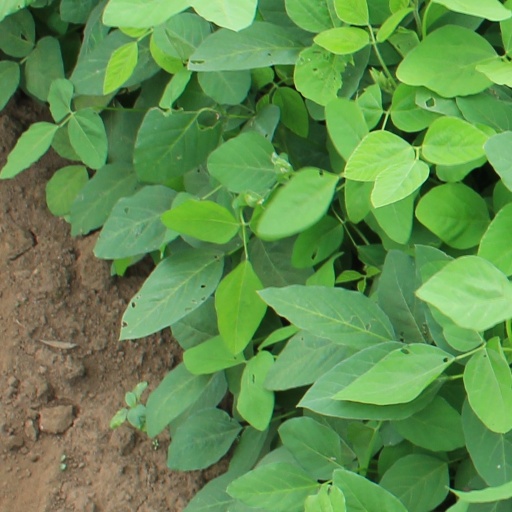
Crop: soybean